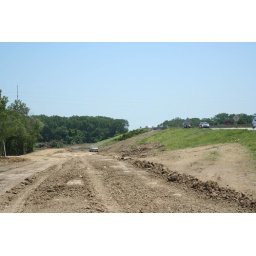
access road is in place for workers to reach the bottom of the bridge